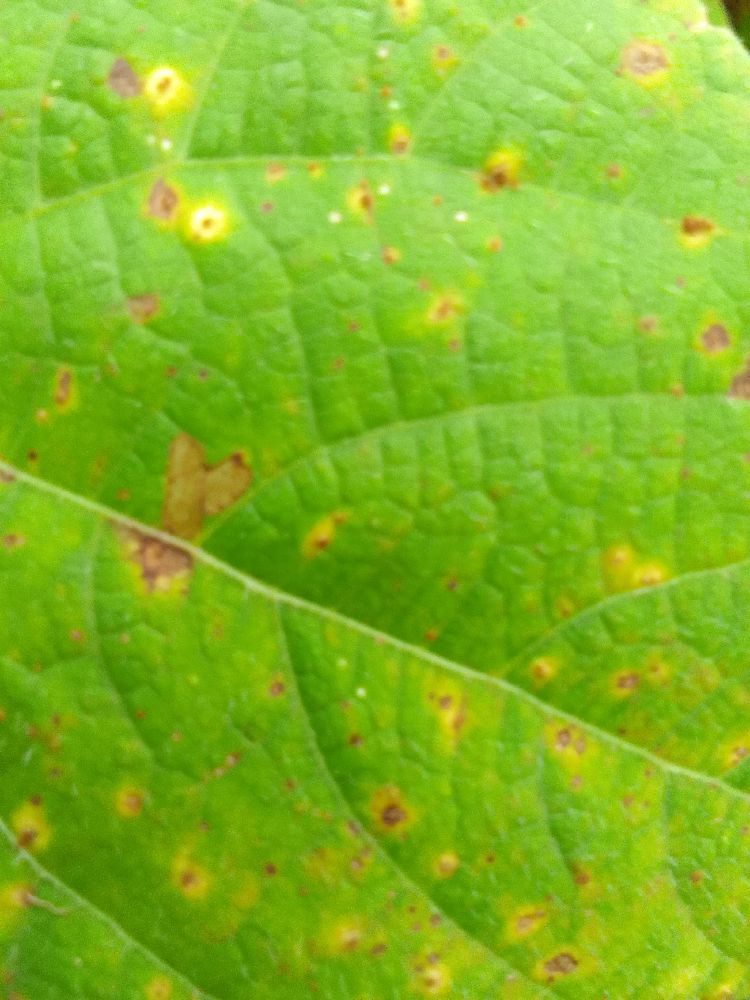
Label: rust